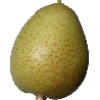
Label: Pear 1